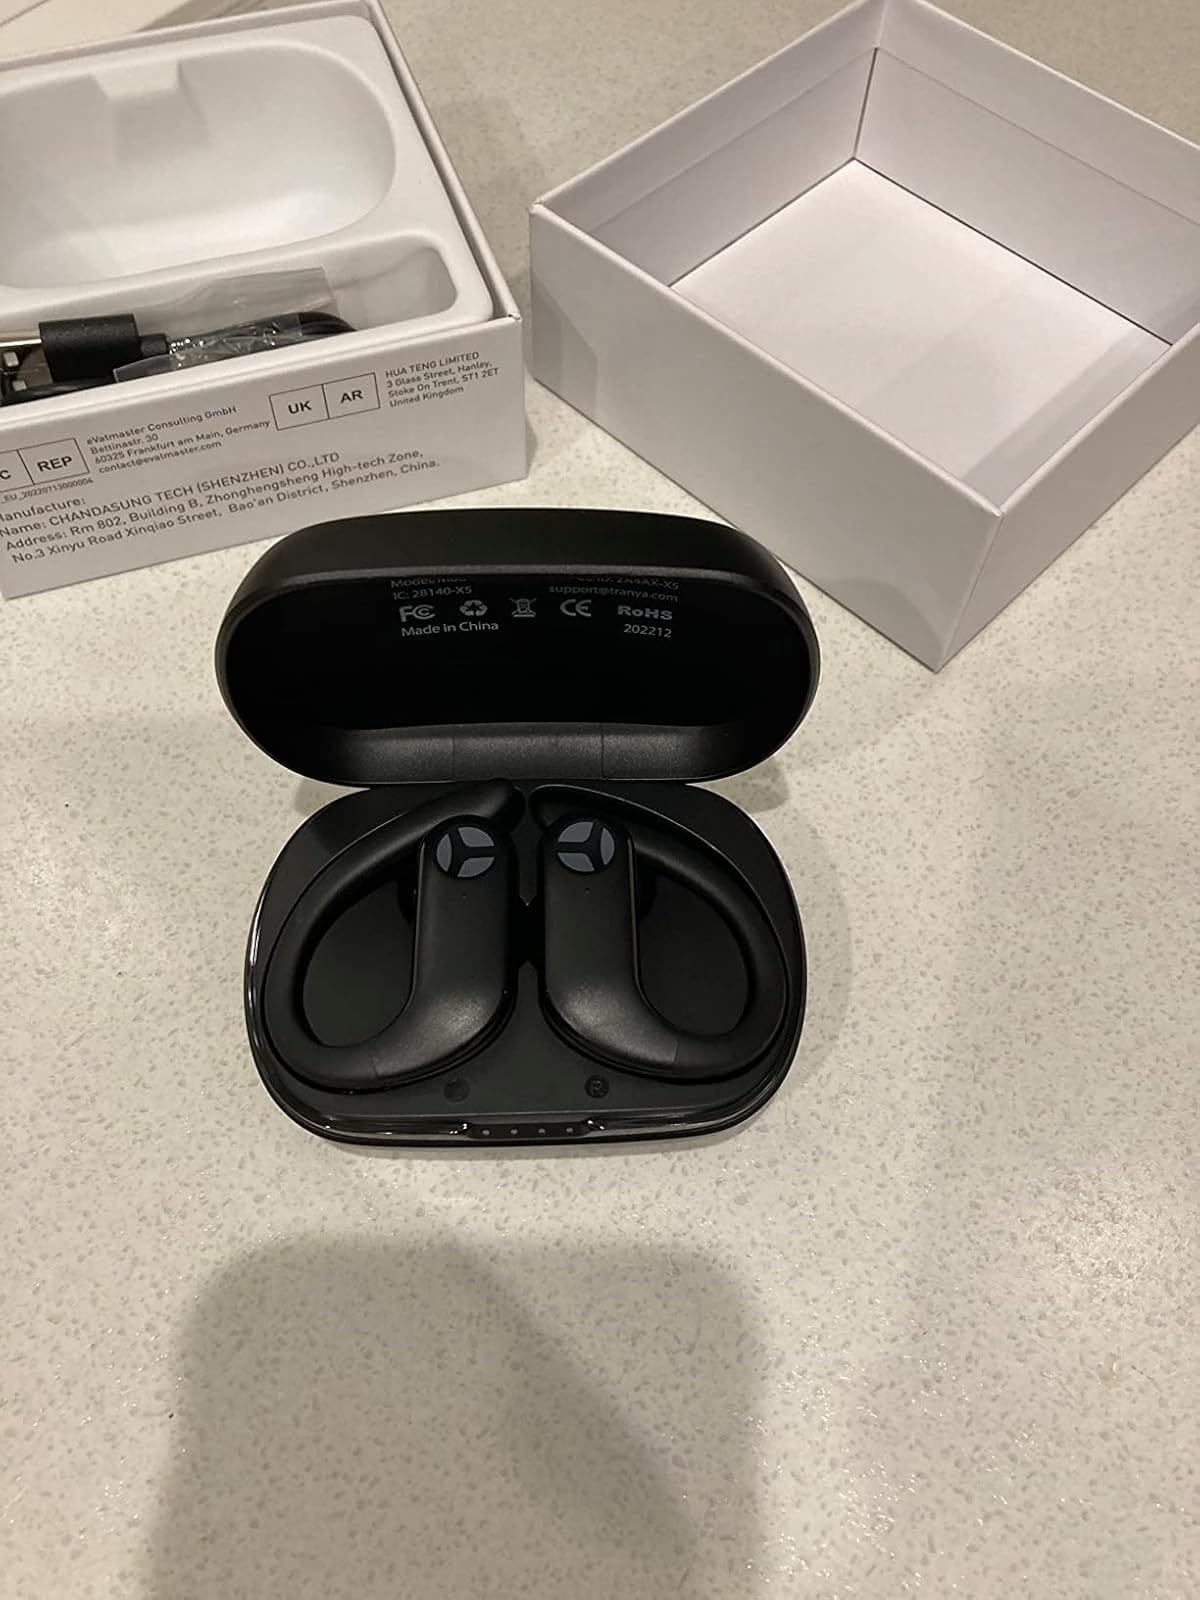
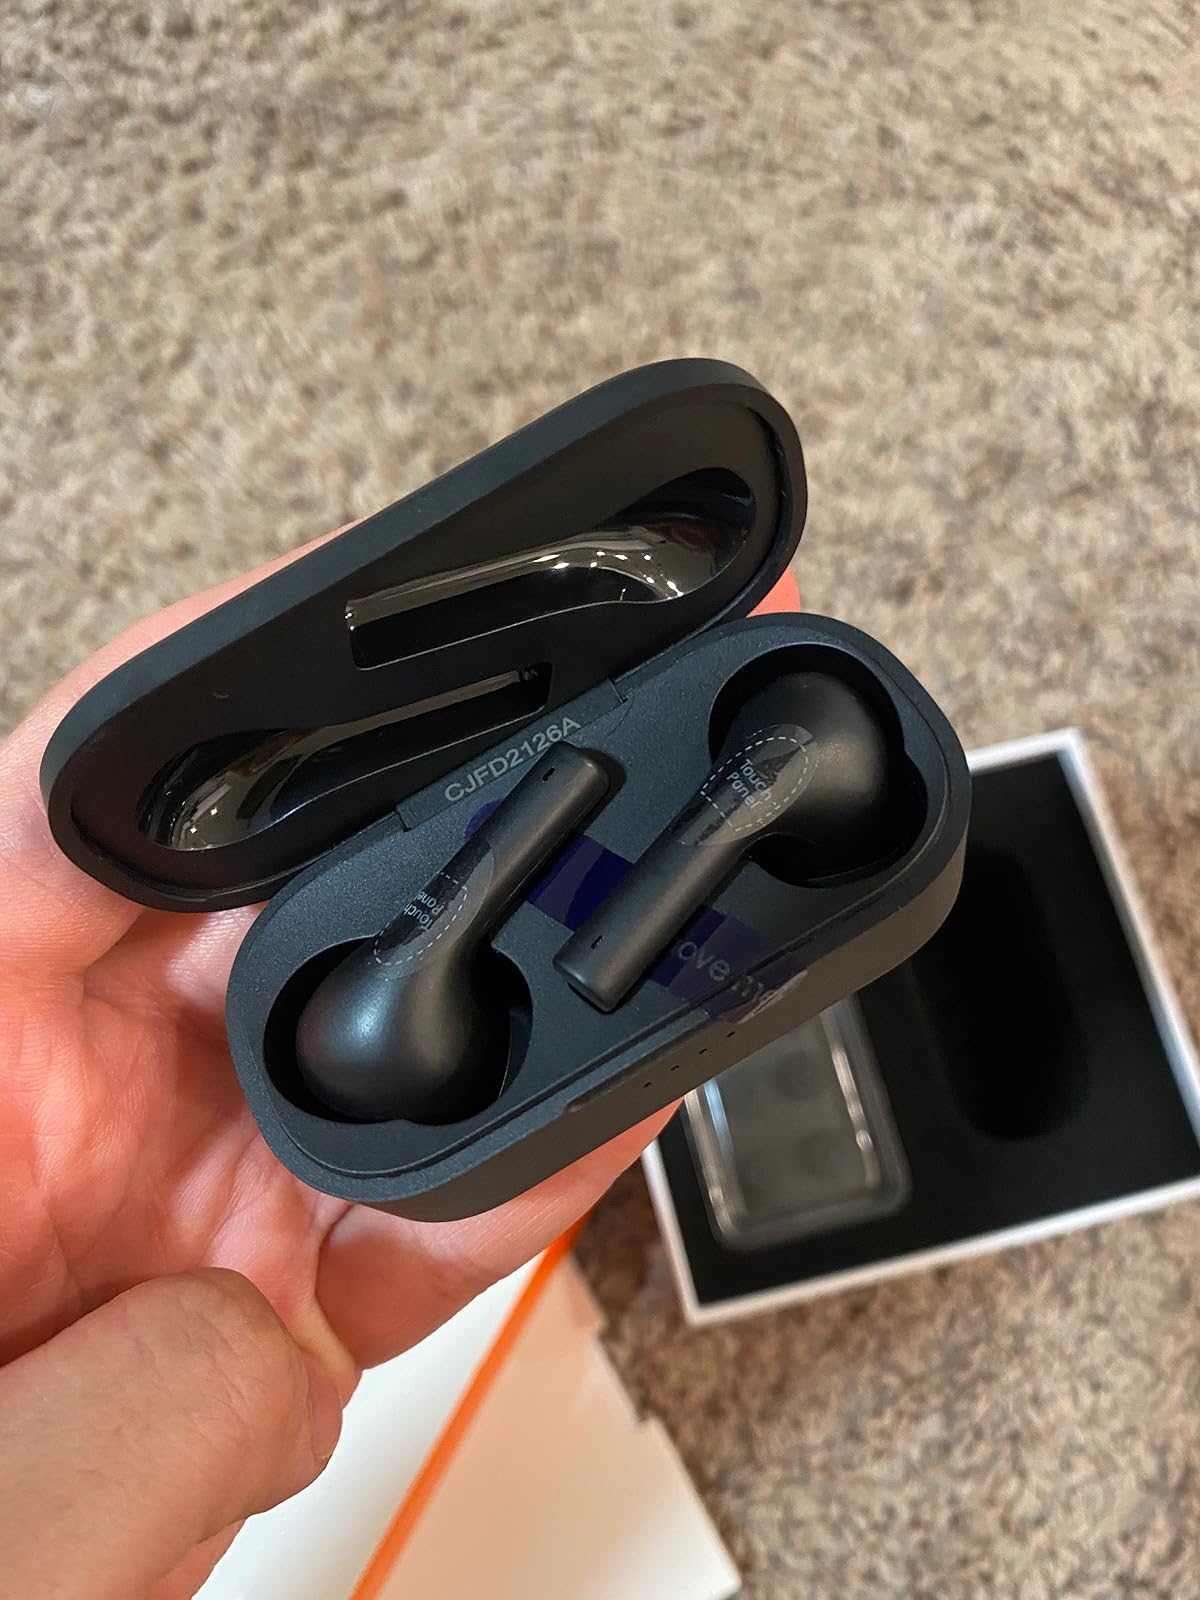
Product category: earbuds
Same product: no